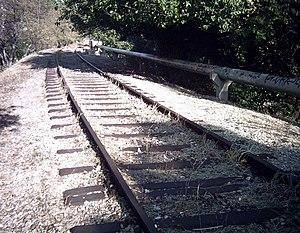
La ligne Aubagne - Fuveau près de Roquevaire, actuellement inutilisée. Noter les traverses métalliques, prévues pour supporter des trains lourds, ainsi que la conduite transportant les boues rouges de l'usine d'alumine Alteo de Gardanne à Cassis.
Le parc national des Calanques est un parc national français, couvrant les calanques de Marseille, dans le département des Bouches-du-Rhône, au cœur de la métropole d'Aix-Marseille-Provence. Créé en 2012, il est le premier parc national périurbain d'Europe à la fois terrestre et marin.
Gardanne est une commune française située dans le département des Bouches-du-Rhône, en région Provence-Alpes-Côte d'Azur.